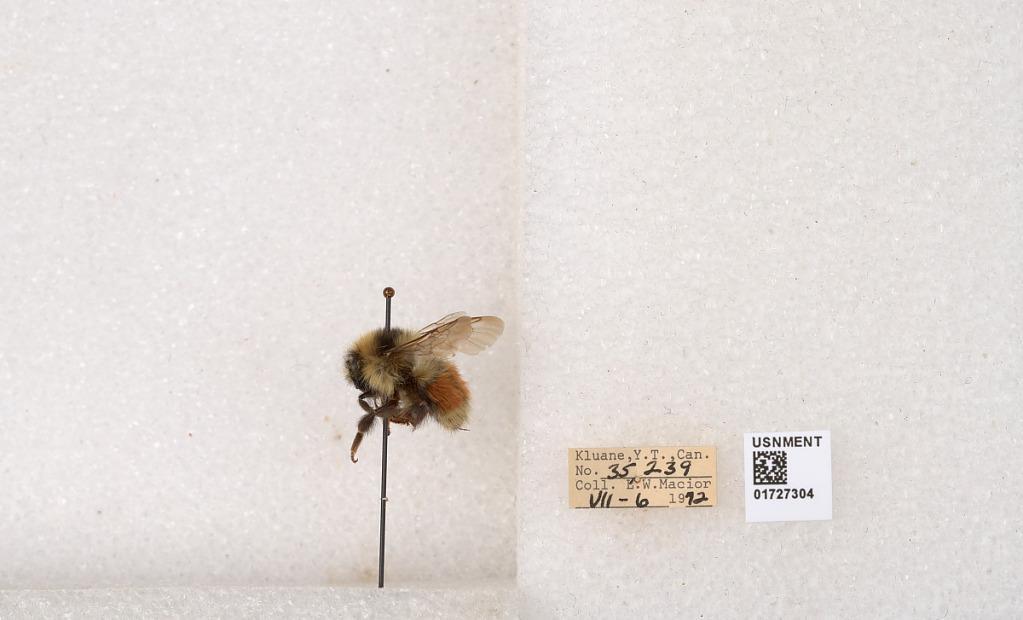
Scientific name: Bombus (Pyrobombus) sylvicola Kirby
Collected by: L. Macior
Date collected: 1972-7-6
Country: Canada
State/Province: Yukon
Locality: Kluane
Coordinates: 61.2426, -139.113